Quilmes Atlético Club

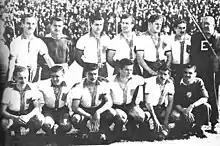
Quilmes AC in 1949, when winning the Primera B title

The team played in Primera B until 1949 when Quilmes won the title promoting to Primera. Quilmes finished the season scored the most goals during the tournament (118). In 1959 the club changed its name again, turning to the Spanish denomination "Quilmes Atlético Club" which has remained since.